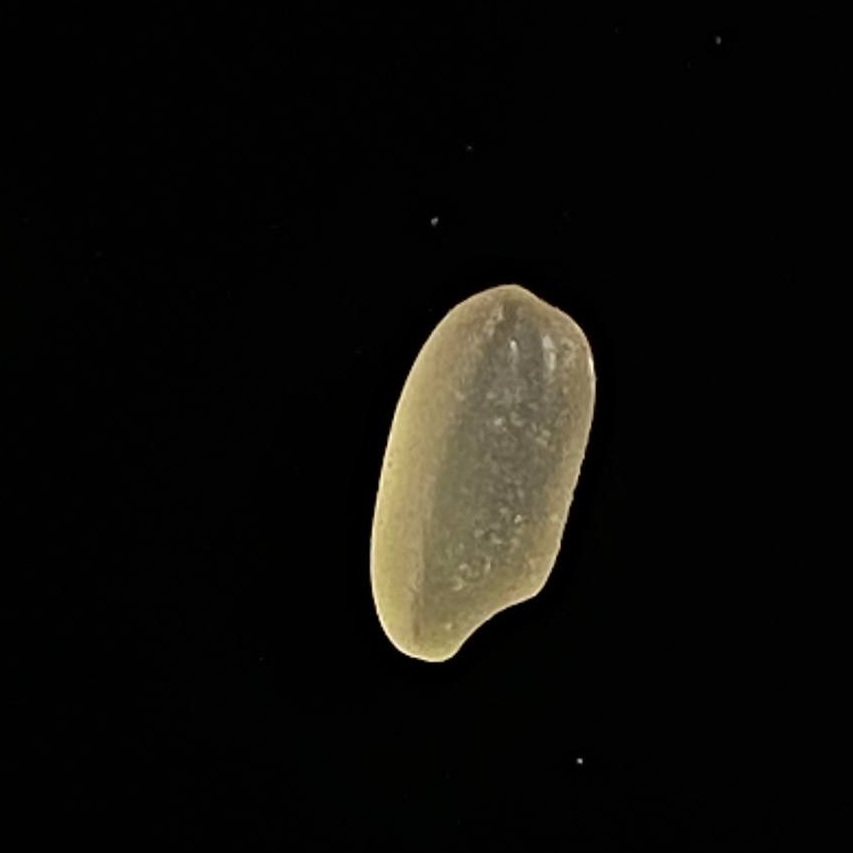
Rice variety: Gutisharna